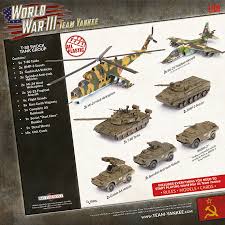
Label: T-80